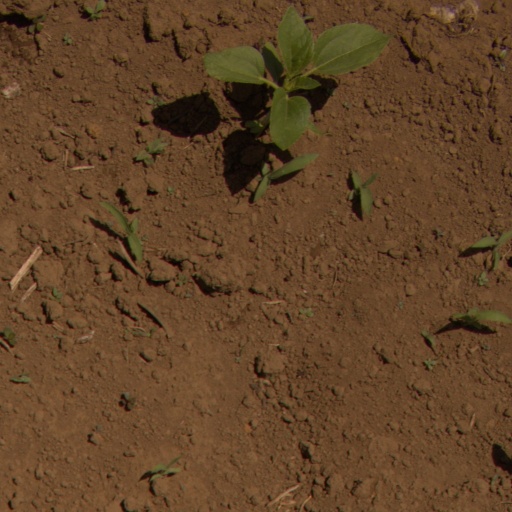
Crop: Jerusalem artichoke